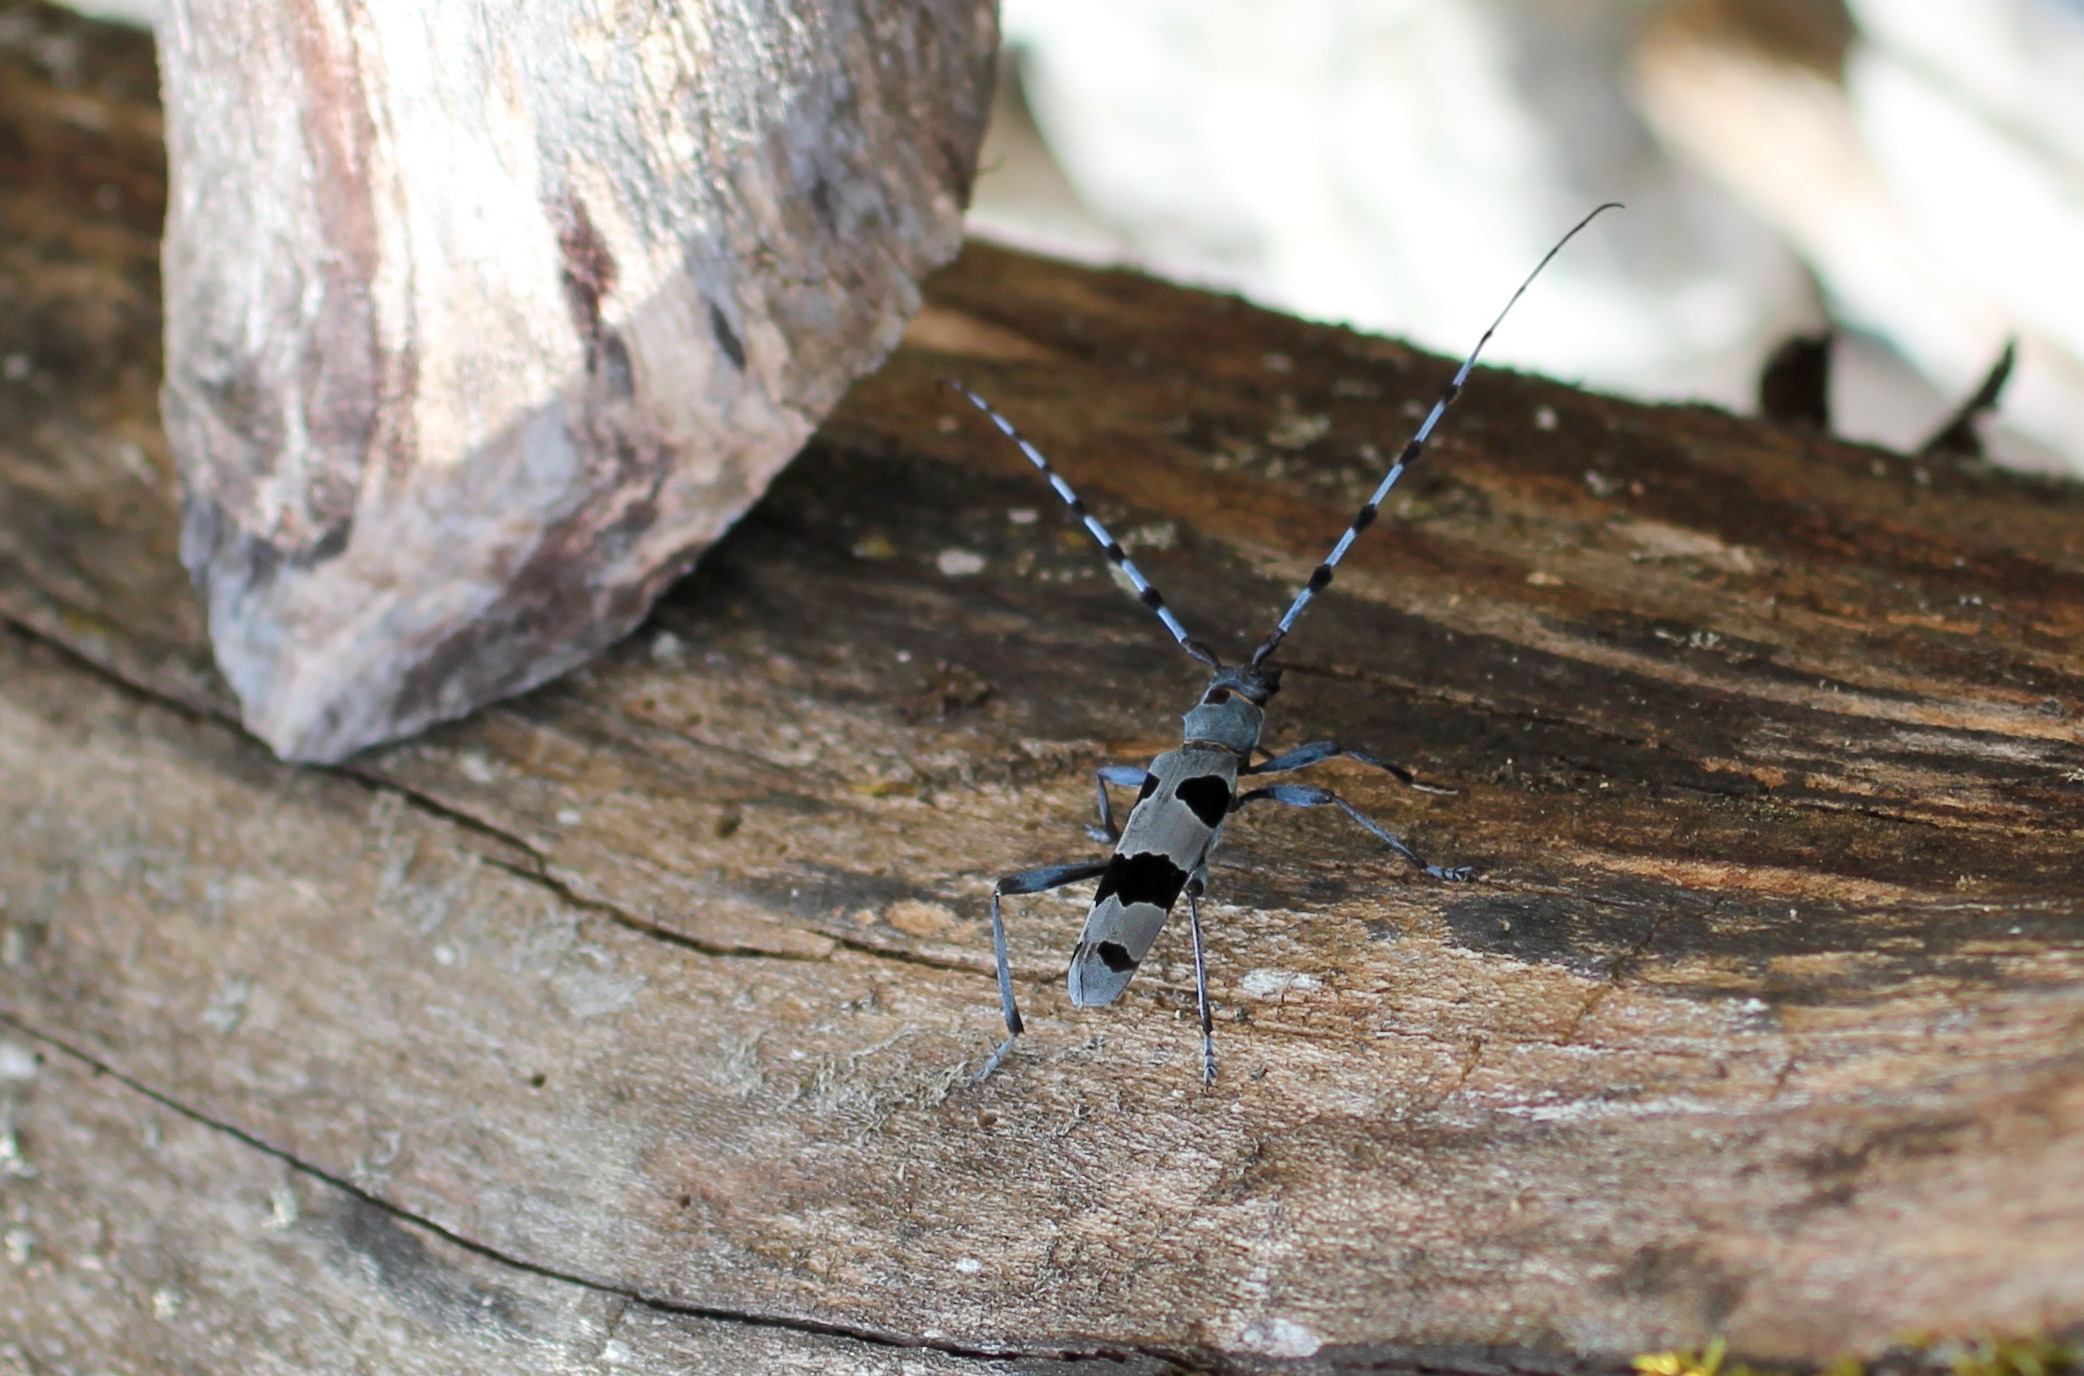
nature, wood, leaf, wildlife, insect, fauna, invertebrate, close up, beetle, macro photography, alpine goat